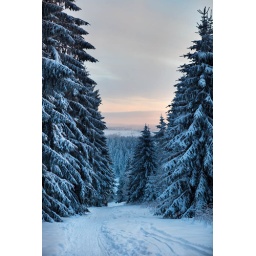
winter forest in Harz mountains